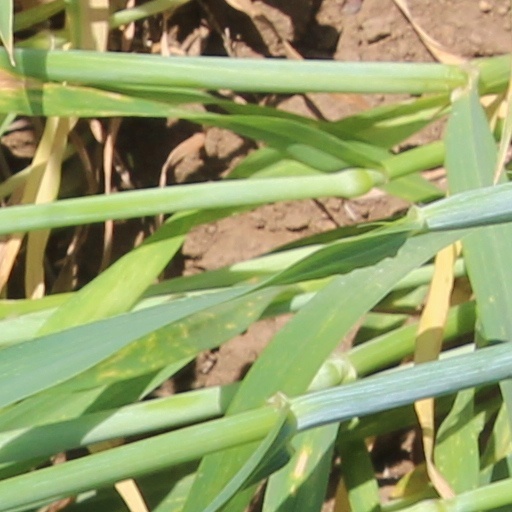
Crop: wheat